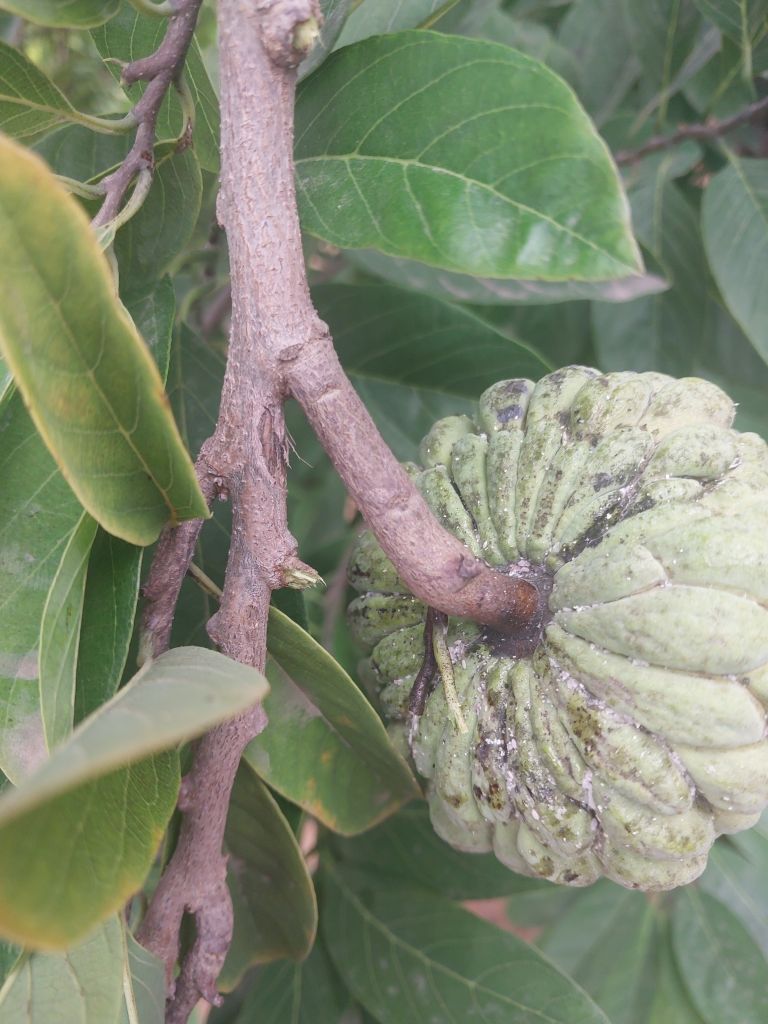
Disease label: Leaf spot on fruit